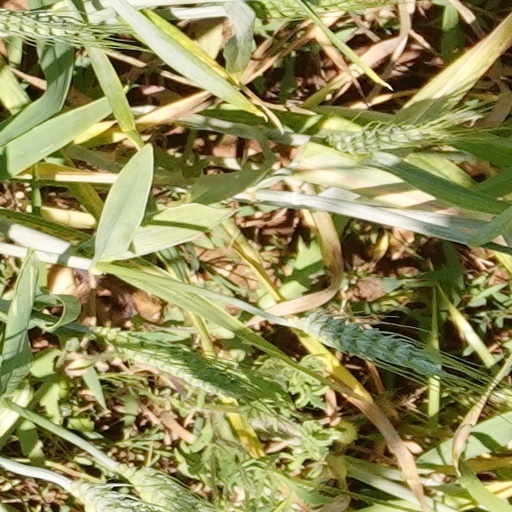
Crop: wheat